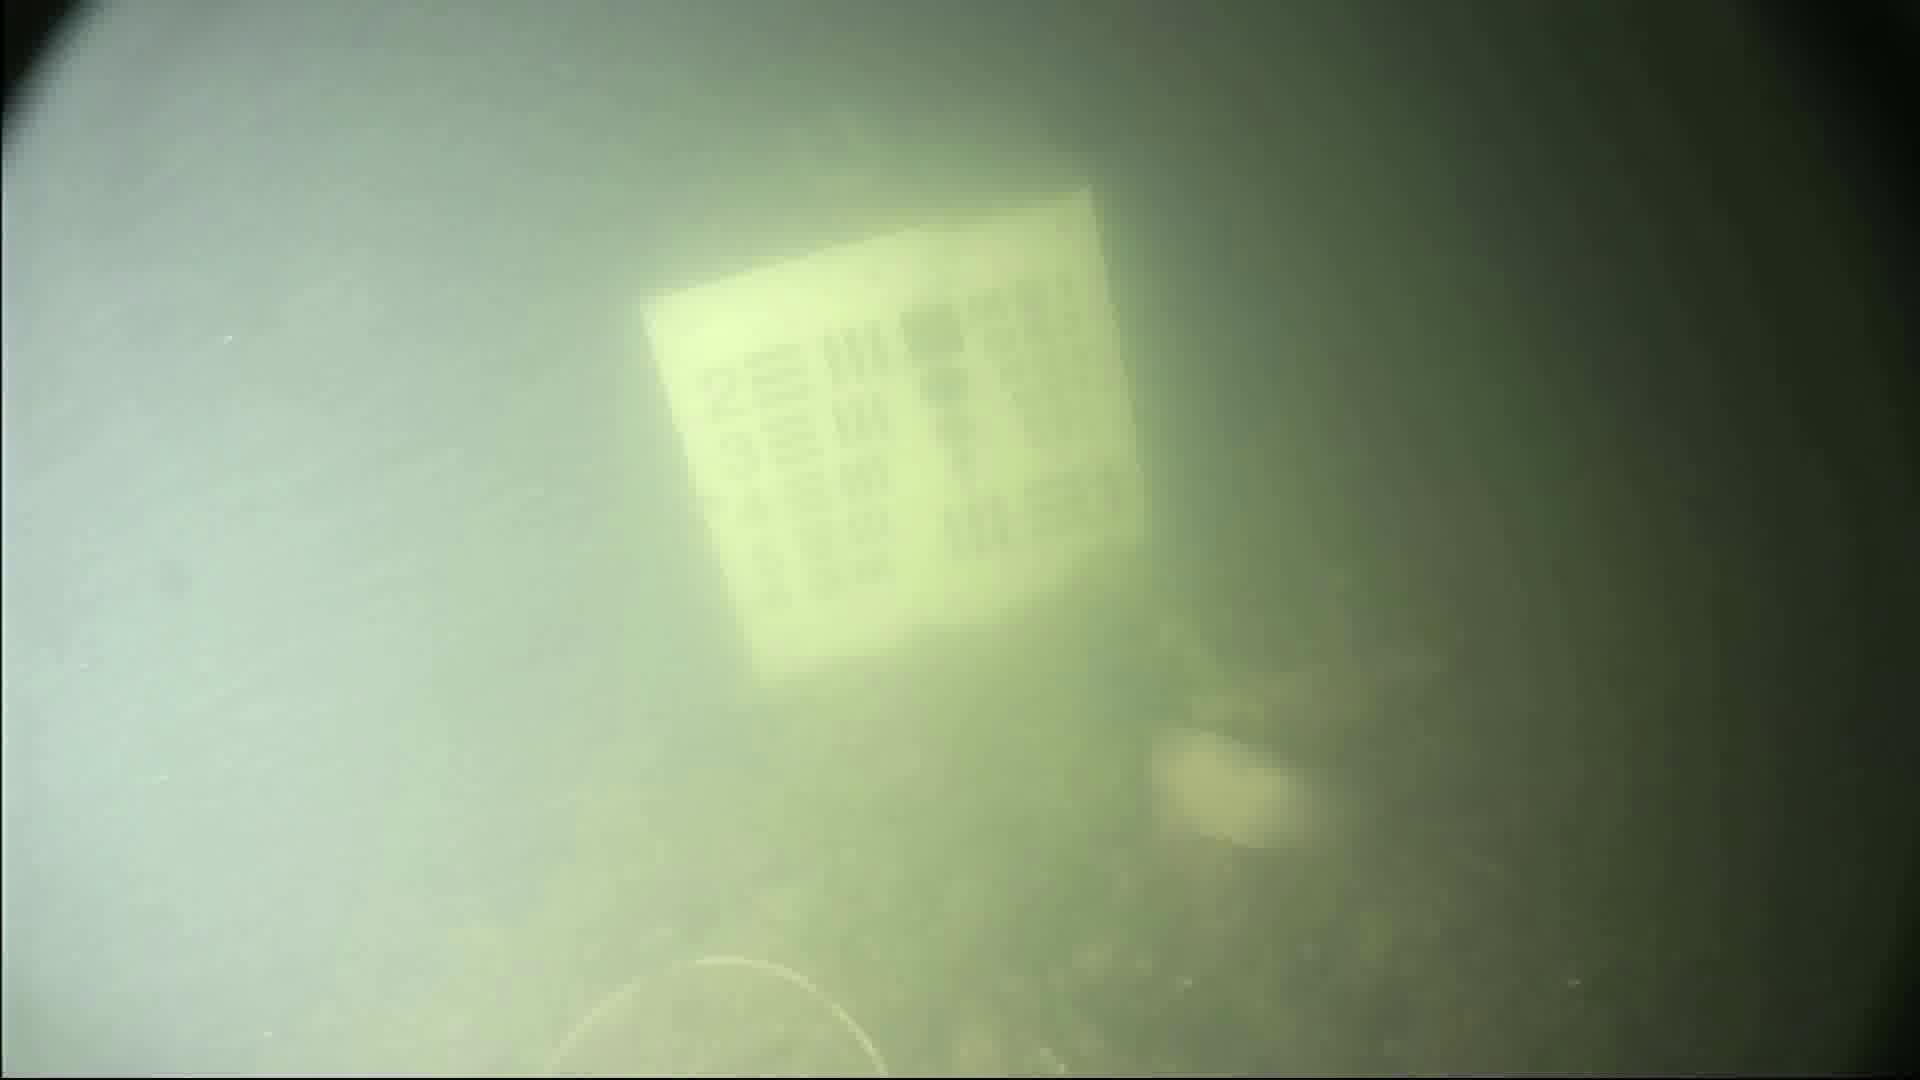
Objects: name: fish